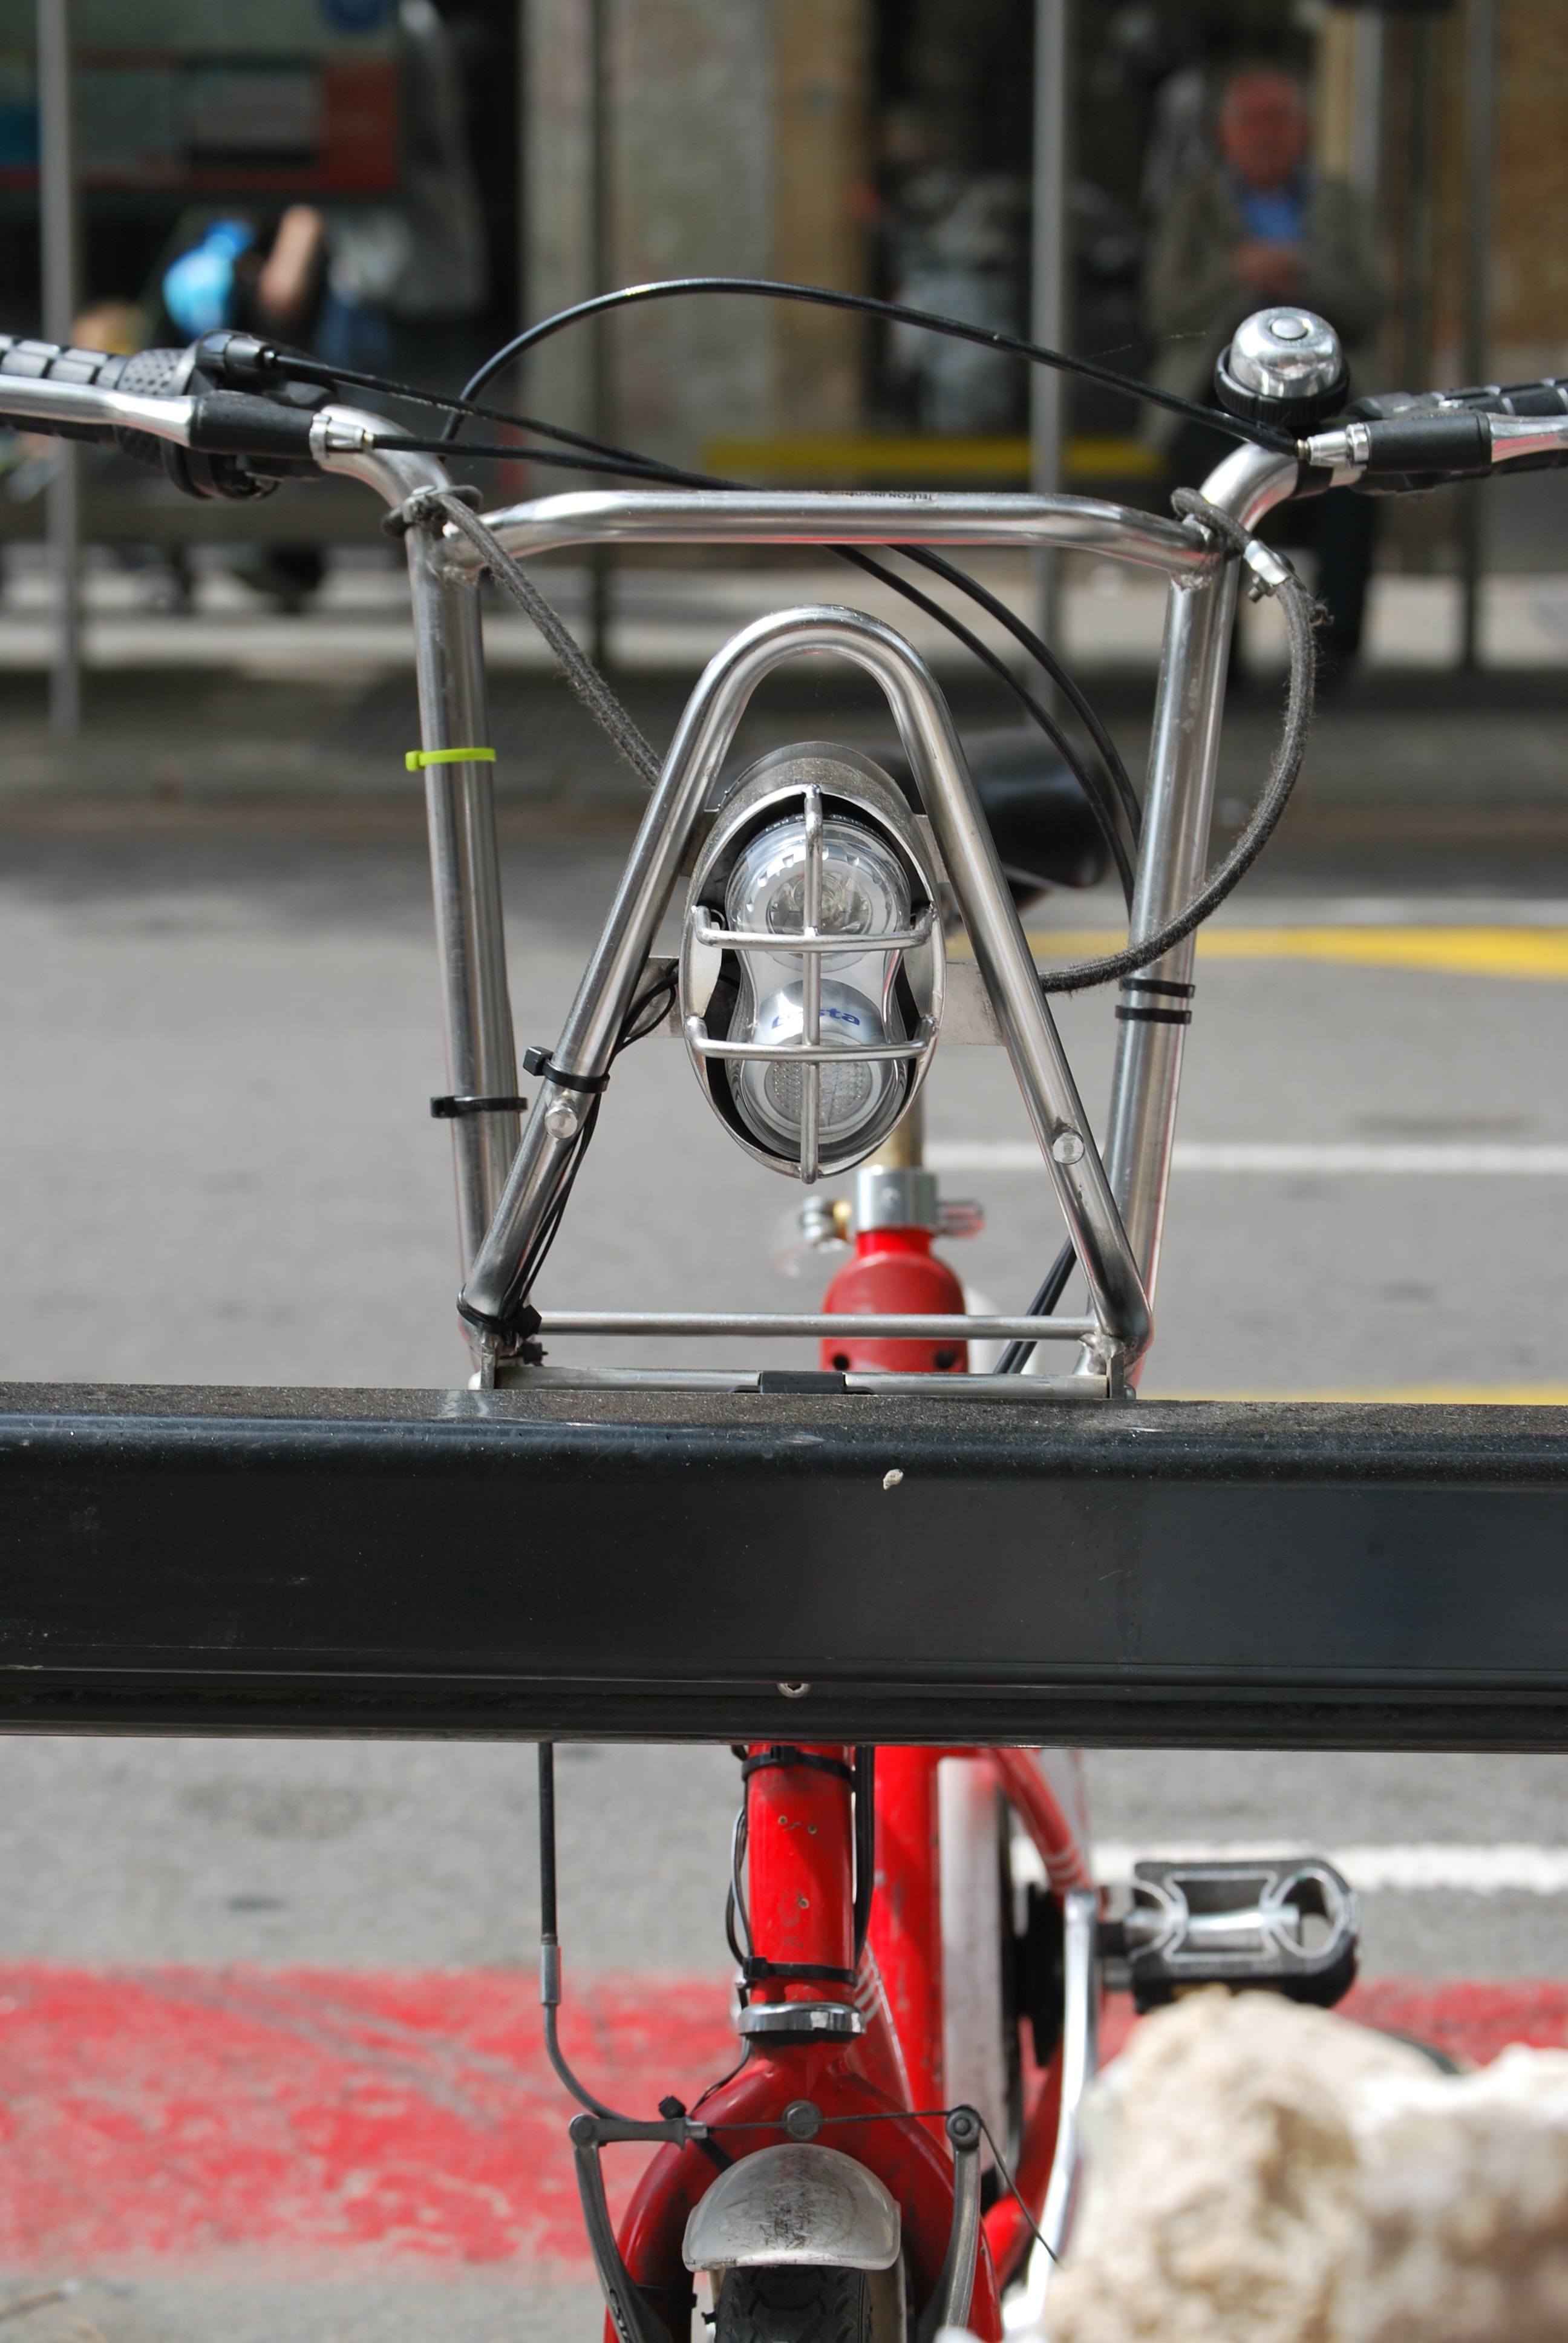
street, wheel, bicycle, parking, city, urban, aircraft, transport, vehicle, station, machine, lane, barcelona, metro station, spain, via, frontal, midplane